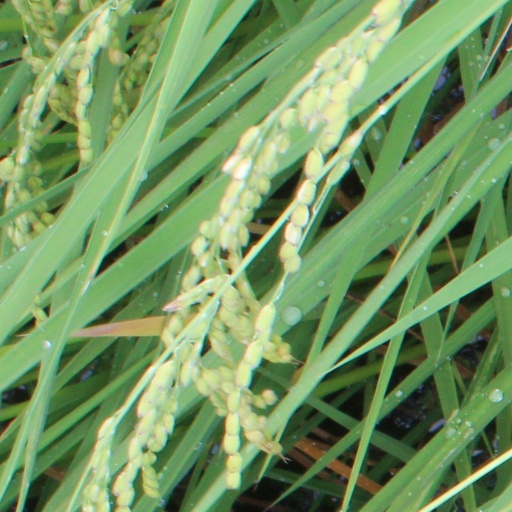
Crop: rice